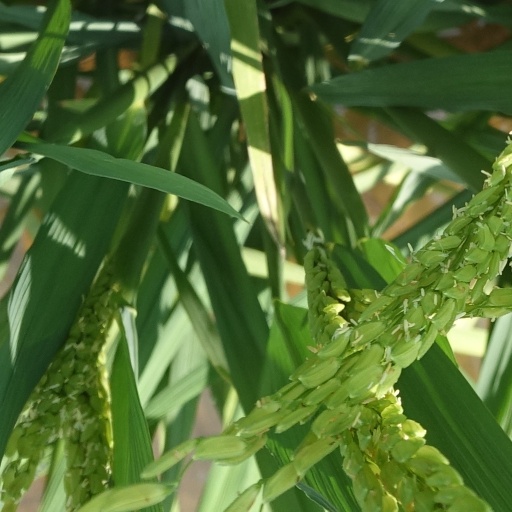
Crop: rice